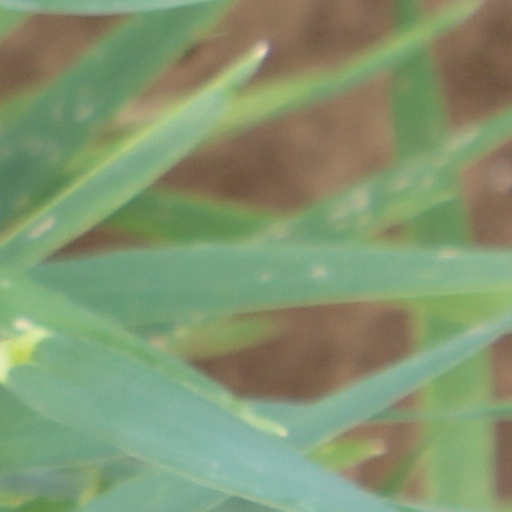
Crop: wheat